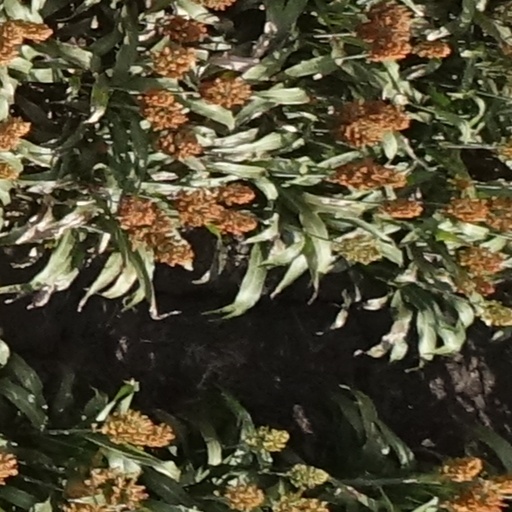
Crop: sorghum